Hilma Hooker

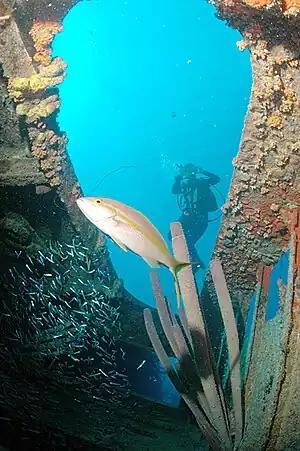
Diver on "Hilma Hooker"

The "Hilma Hooker" came to rest on a sand flat between two coral reef systems in an area known to divers as Angel City. The wreck has subsequently become a prime attraction for scuba divers. It lies in approximately of water and at in length provides ample scope for exploration. However, relatively little of the wreck involves penetration diving.